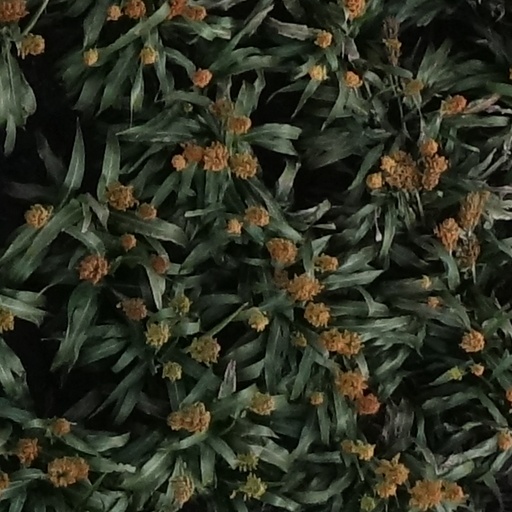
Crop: sorghum